Arild Midthun

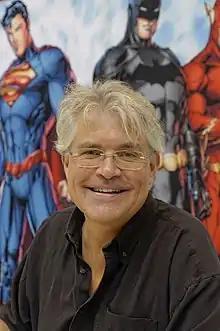
Midthun in 2019

Arild Midthun (born 6 May 1964) is a Norwegian illustrator, cartoonist and comics artist from Bergen.